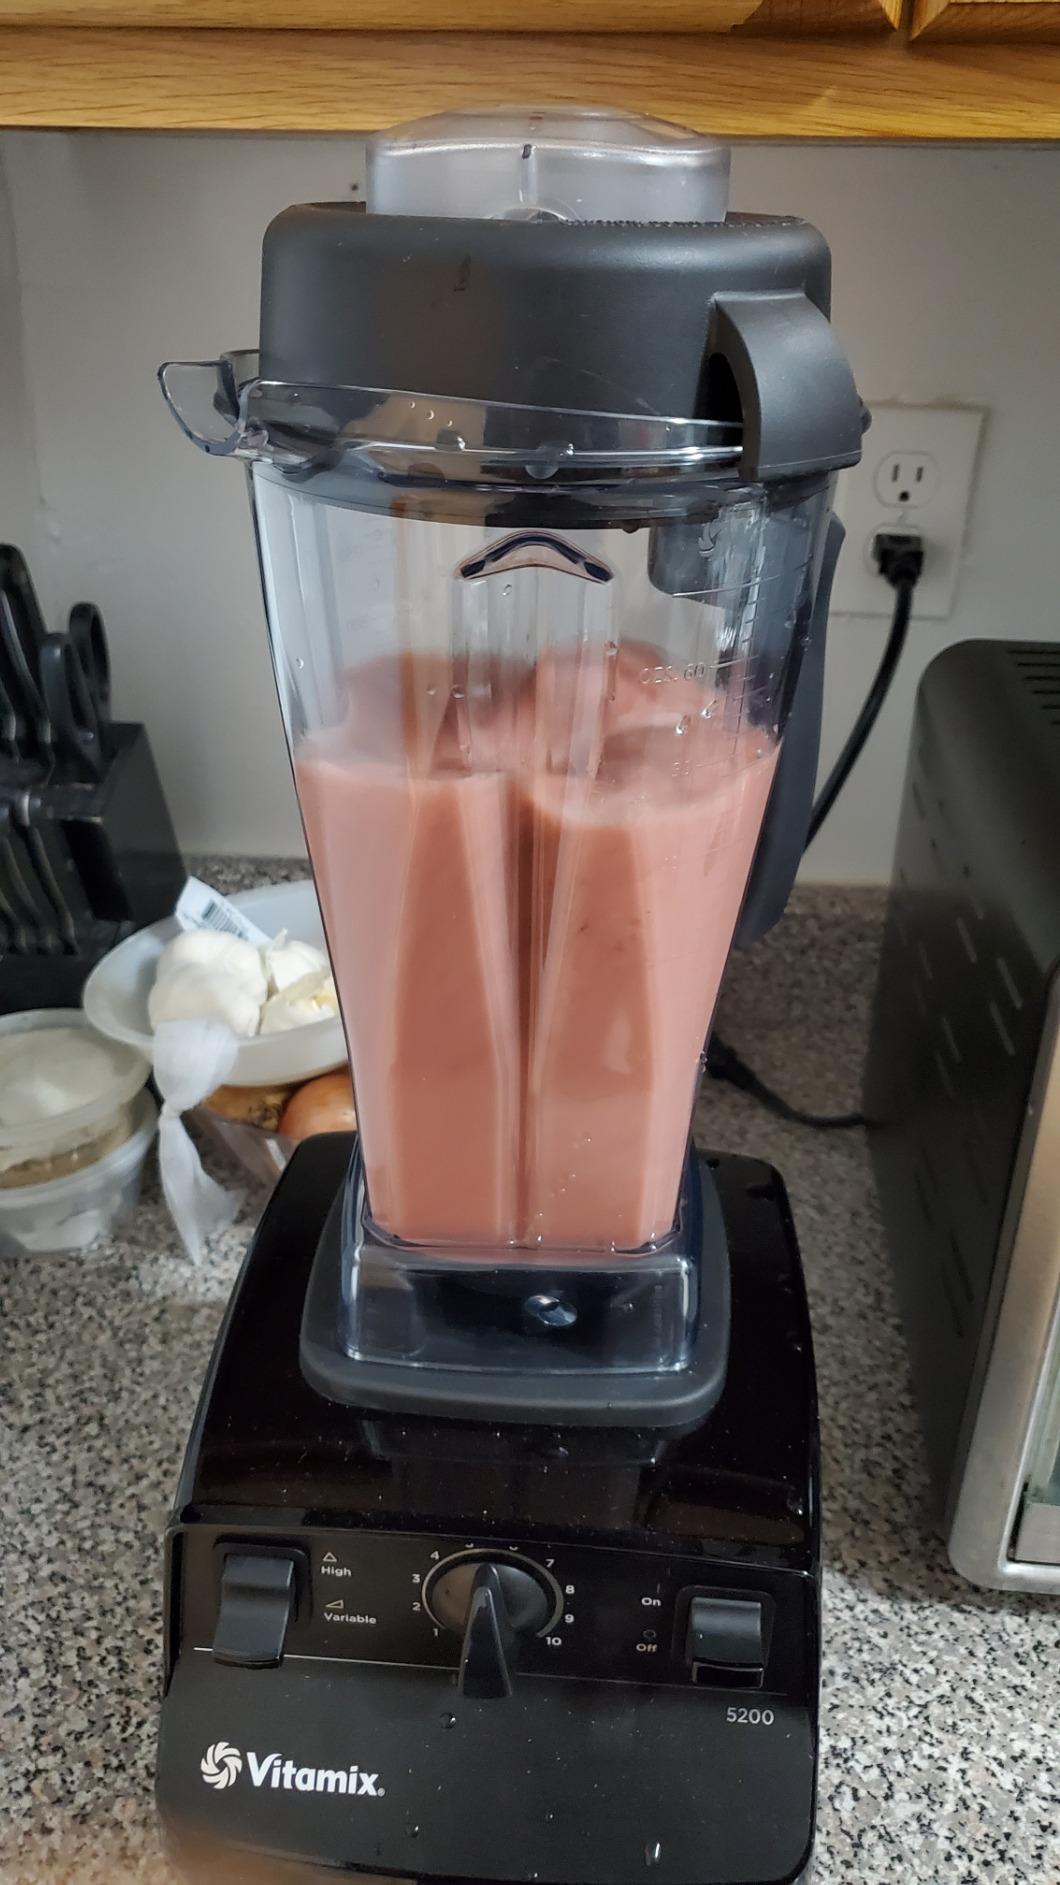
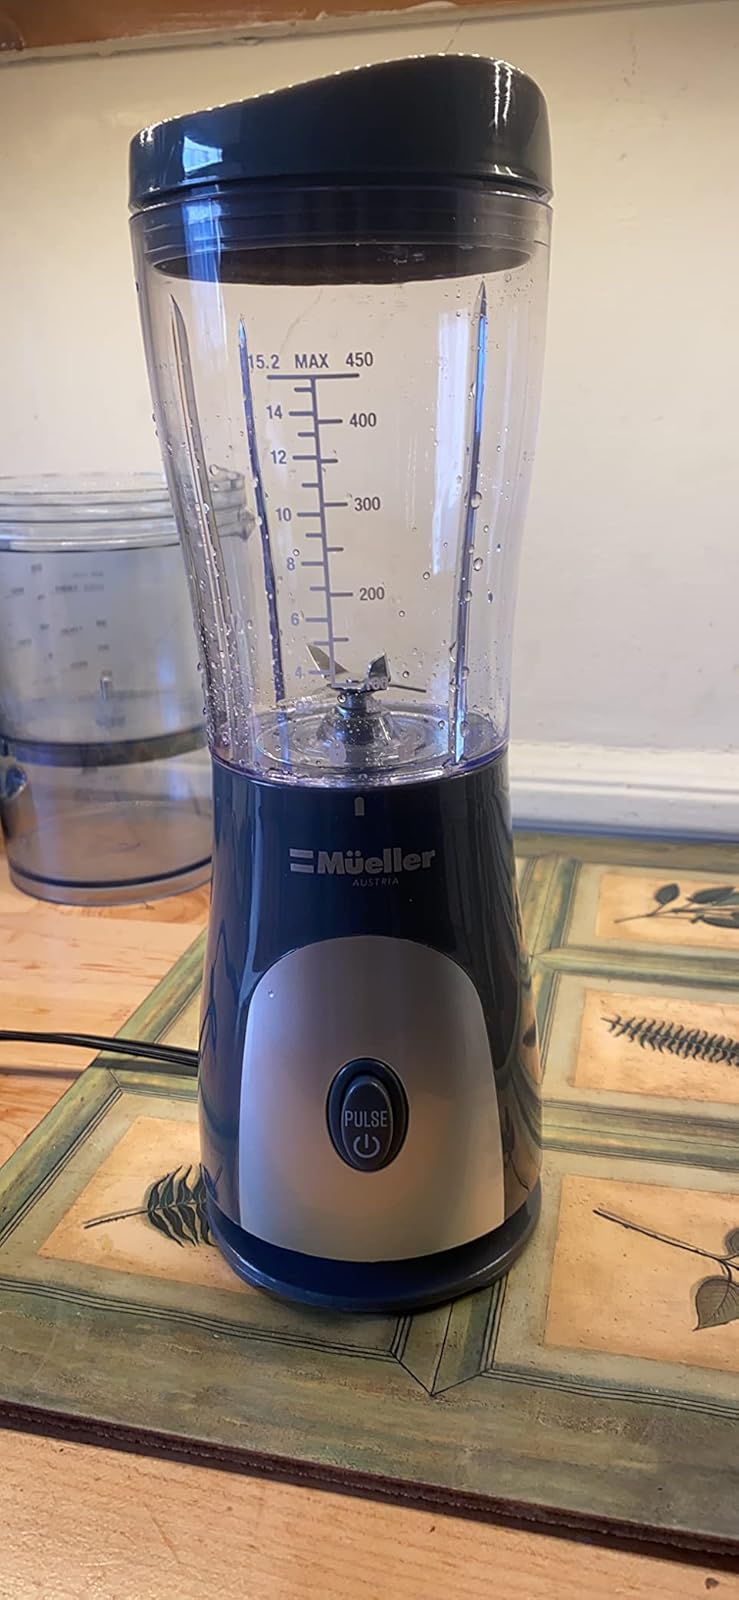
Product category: items_blender
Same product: no